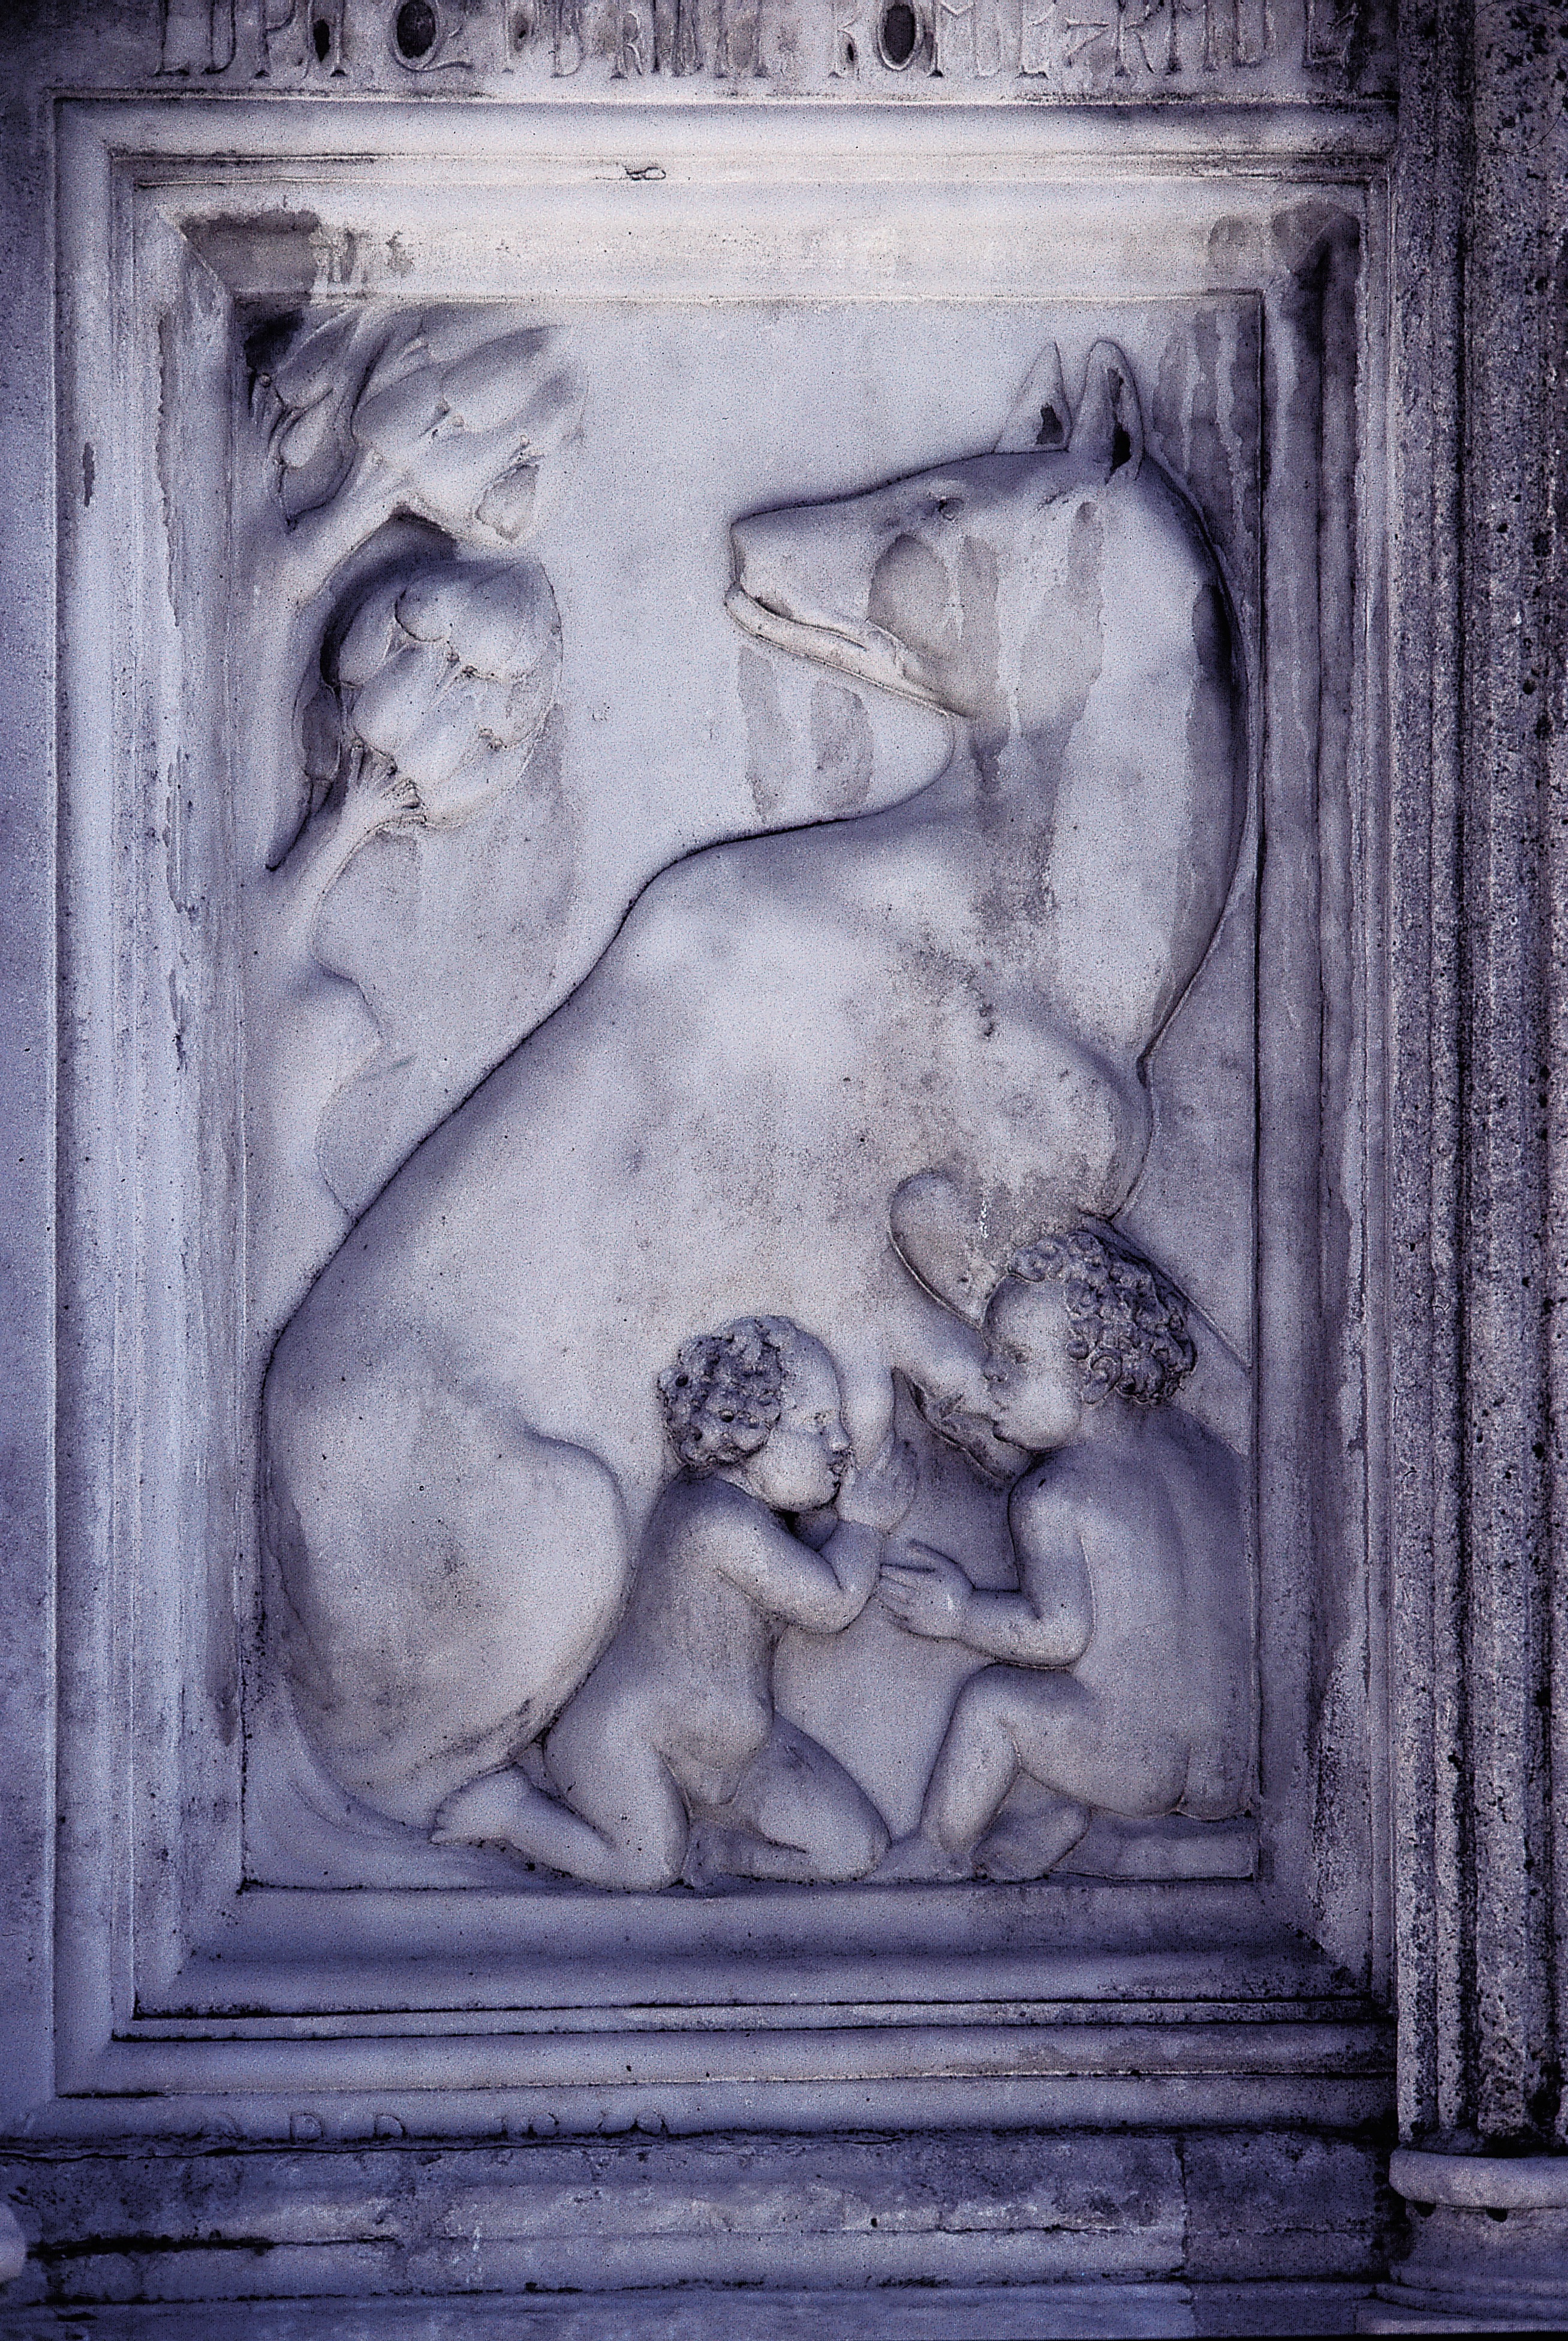
wall, painting, art, sketch, drawing, marble, roman, scan, relief, mythology, modern art, romulus and rafi, founder of the city of rome, ancient history, capitoline wolves